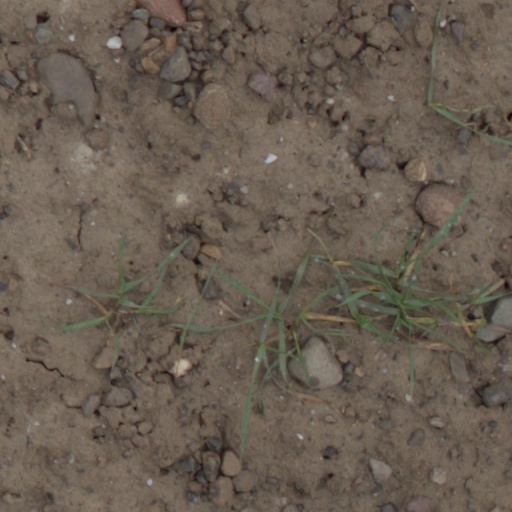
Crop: wheat